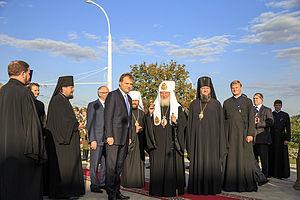
La Transnistrie, en forme longue la république moldave du Dniestr, est un État indépendant de fait depuis la dislocation de l'URSS en 1991. Il n’est pas reconnu par l’Organisation des Nations unies et n’a de relations diplomatiques qu’avec l’Abkhazie, l’Ossétie du Sud-Alanie et le Haut-Karabagh, trois États non membres de l’Organisation des Nations unies.